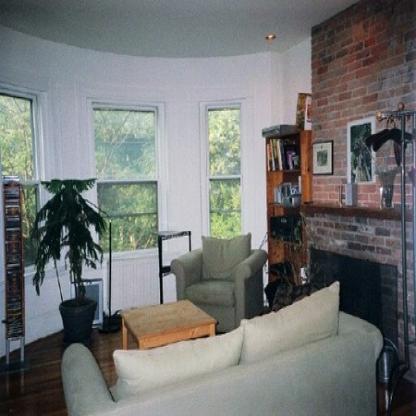
Scene: Indoor